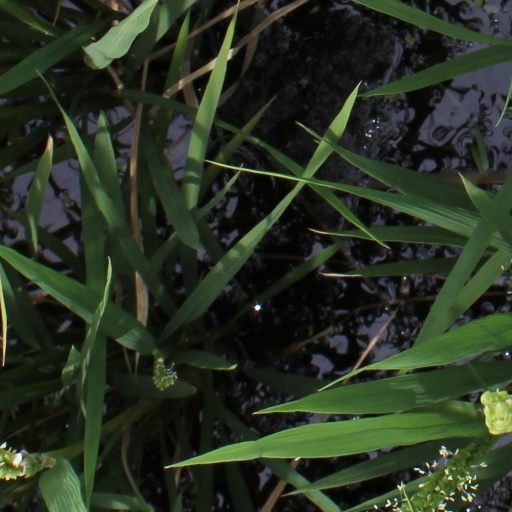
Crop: rice